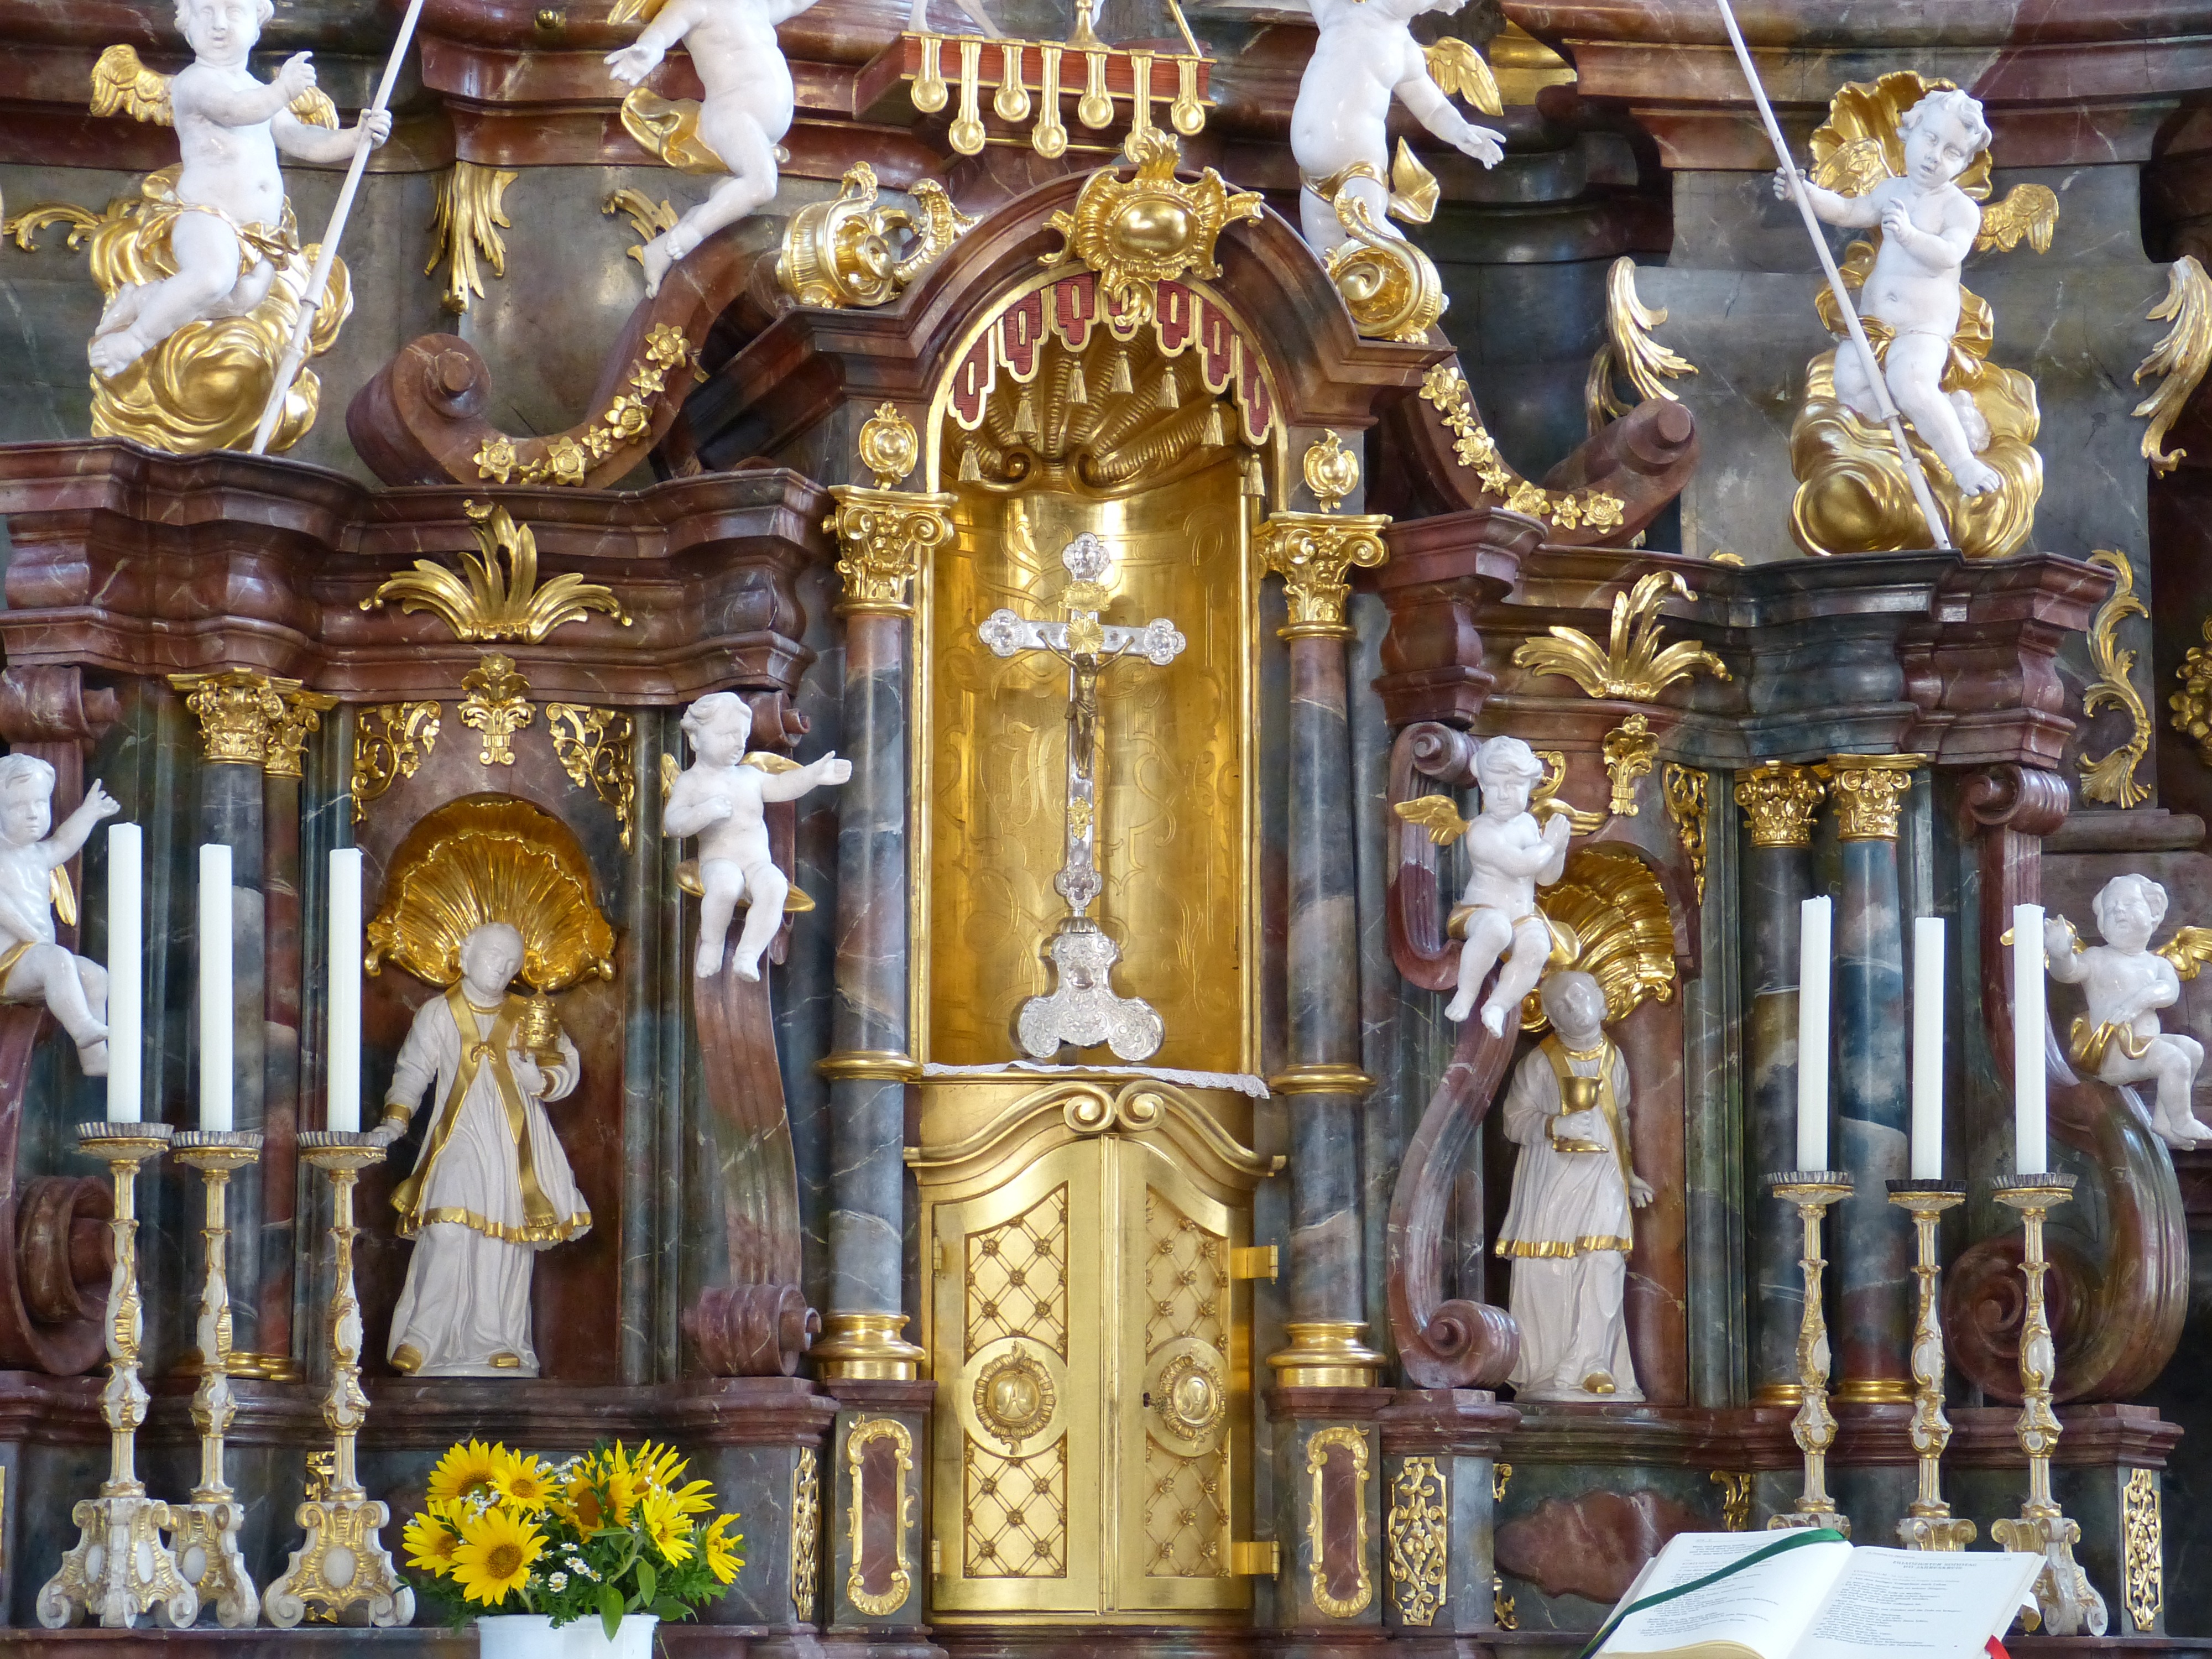
building, religion, church, cathedral, cross, place of worship, angel, temple, altar, shrine, basilica, gilded, baroque, ancient history